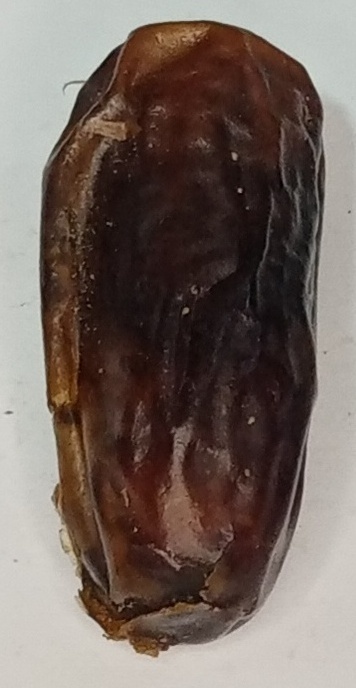
Variety: gajar
Size: large
Grade: grade-3